Ticket of leave

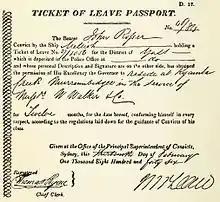
NSW Colonial Government1846 Convict Ticket of Leave Passport

The ticket of leave system was first introduced by Governor Philip Gidley King in 1801. Its principal aim was to reduce the burden on the fledgling colonial government of providing food from the government's limited stores to the convicts who were being transported from the United Kingdom to Australia and its colonies of New South Wales and Tasmania. Convicts who seemed able to support themselves were awarded a ticket of leave. Before too long, tickets began to be given as a reward for good behaviour, which permitted the holders to seek employment within a specified district but not to leave it without the permission of the government or the district's resident magistrate. Each change of employer or district was recorded on the ticket.